2013 Luxembourg general election

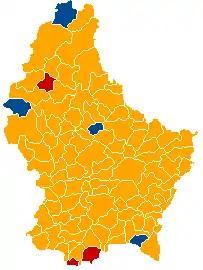
The CSV was the largest party in almost every commune (in orange) — as in all elections since the CSV was founded. The DP was the largest in four (in blue) and the LSAP the biggest in three (red).

As in 2004 and 2009, the CSV won pluralities in each of Luxembourg's four constituencies. However, the CSV's performance declined in all constituencies from 2009. The CSV held up the best in Centre, where it lost only 3.29% compared to its 2009 result. The CSV's sharpest decline was in North, where the party lost 5.91%. It nonetheless held a 10% lead over DP in North; North was the last constituency to not vote for the CSV at the national level, when the DP beat the CSV by 2% in North in 1999. Overall, despite a relative decline, the CSV retained a comfortable lead in all constituencies, both in votes and in seats.